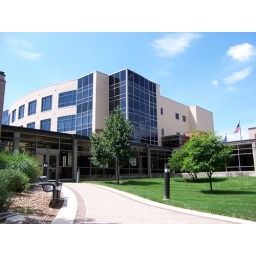
Davidson Hall towers over the glass hallway of Madison Hall and the East Courtyard at Columbus State Community College.